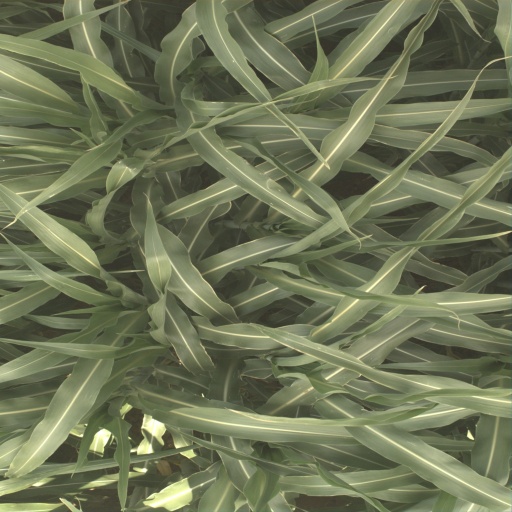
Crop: sorghum